Murdoch Cameron

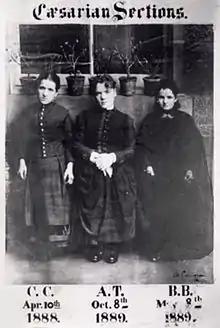
First three Caesarean section patients

In an improvised operating theatre crowded with doctors and undergraduates on the top floor of the Glasgow Royal Maternity Hospital on 10 April 1888, Murdoch Cameron carried out the first Caesarean section under modern antiseptic conditions. The patient, Catherine Colquhoun, was a rachitic dwarf (i.e. her skeleton was affected by rickets) and so was incapable of natural birth. Cameron, who as an undergraduate had worked as a surgical dresser to the pioneer of antiseptic surgery Joseph Lister at Glasgow Royal Infirmary, helped transform the Caesarean section, under antiseptic conditions, from a dreaded and little used procedure, that usually ended with the death of the mother, into the routine and safe operation it has become.